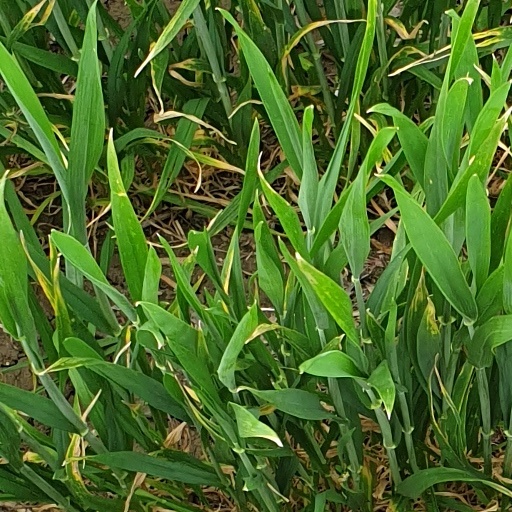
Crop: wheat